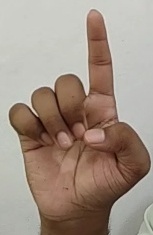
ASL sign: D